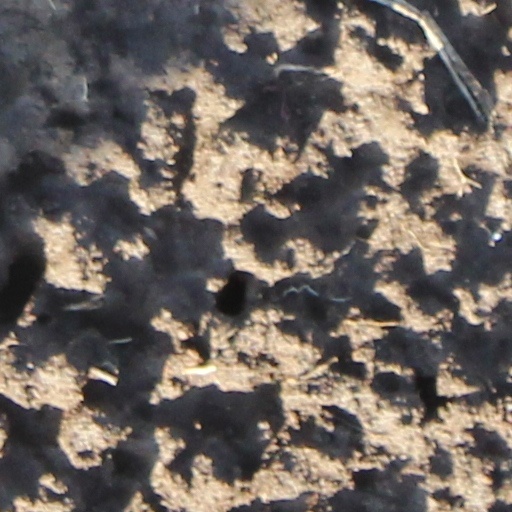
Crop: wheat